Sobrante Ridge Regional Preserve

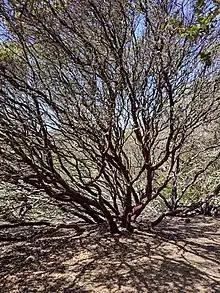
Alameda manzanita in the SRRP

The preserve covers . Flora includes oak/bay woodland, coyote brush scrub, Alameda manzanita and open grassland.